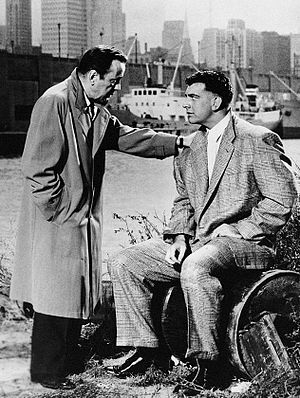
Jo hårdere falder de
Humphrey Bogart og Mike Lane
Jo hårdere falder de er en amerikansk film fra 1956 instrueret af Mark Robson med Humphrey Bogart i dennes sidste rolle inden sin død i 1957. Filmen er i genren film noir og er skrevet af Philip Yordan baseret på en roman af Budd Schulberg fra 1947.